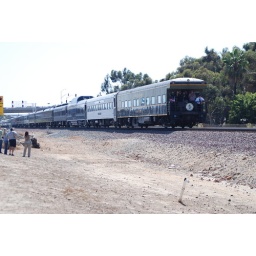
AT&amp;amp;SF # 3751 pulling private car Special goes up the hill near MP 261 in the Fall 2008